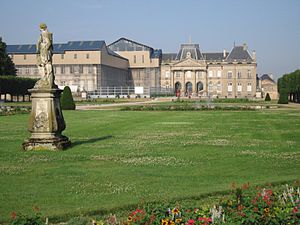
Freden i Lunéville
Lunéville Slot hvor Fredstraktaten blev undertegnet.
Freden i Lunéville blev sluttet den 9. februar 1801, da Joseph Bonaparte underskrev på vegne af Frankrig, mens greve Ludwig von Cobenzl underskrev på vegne af Østrig og Det tysk-romerske Rige.